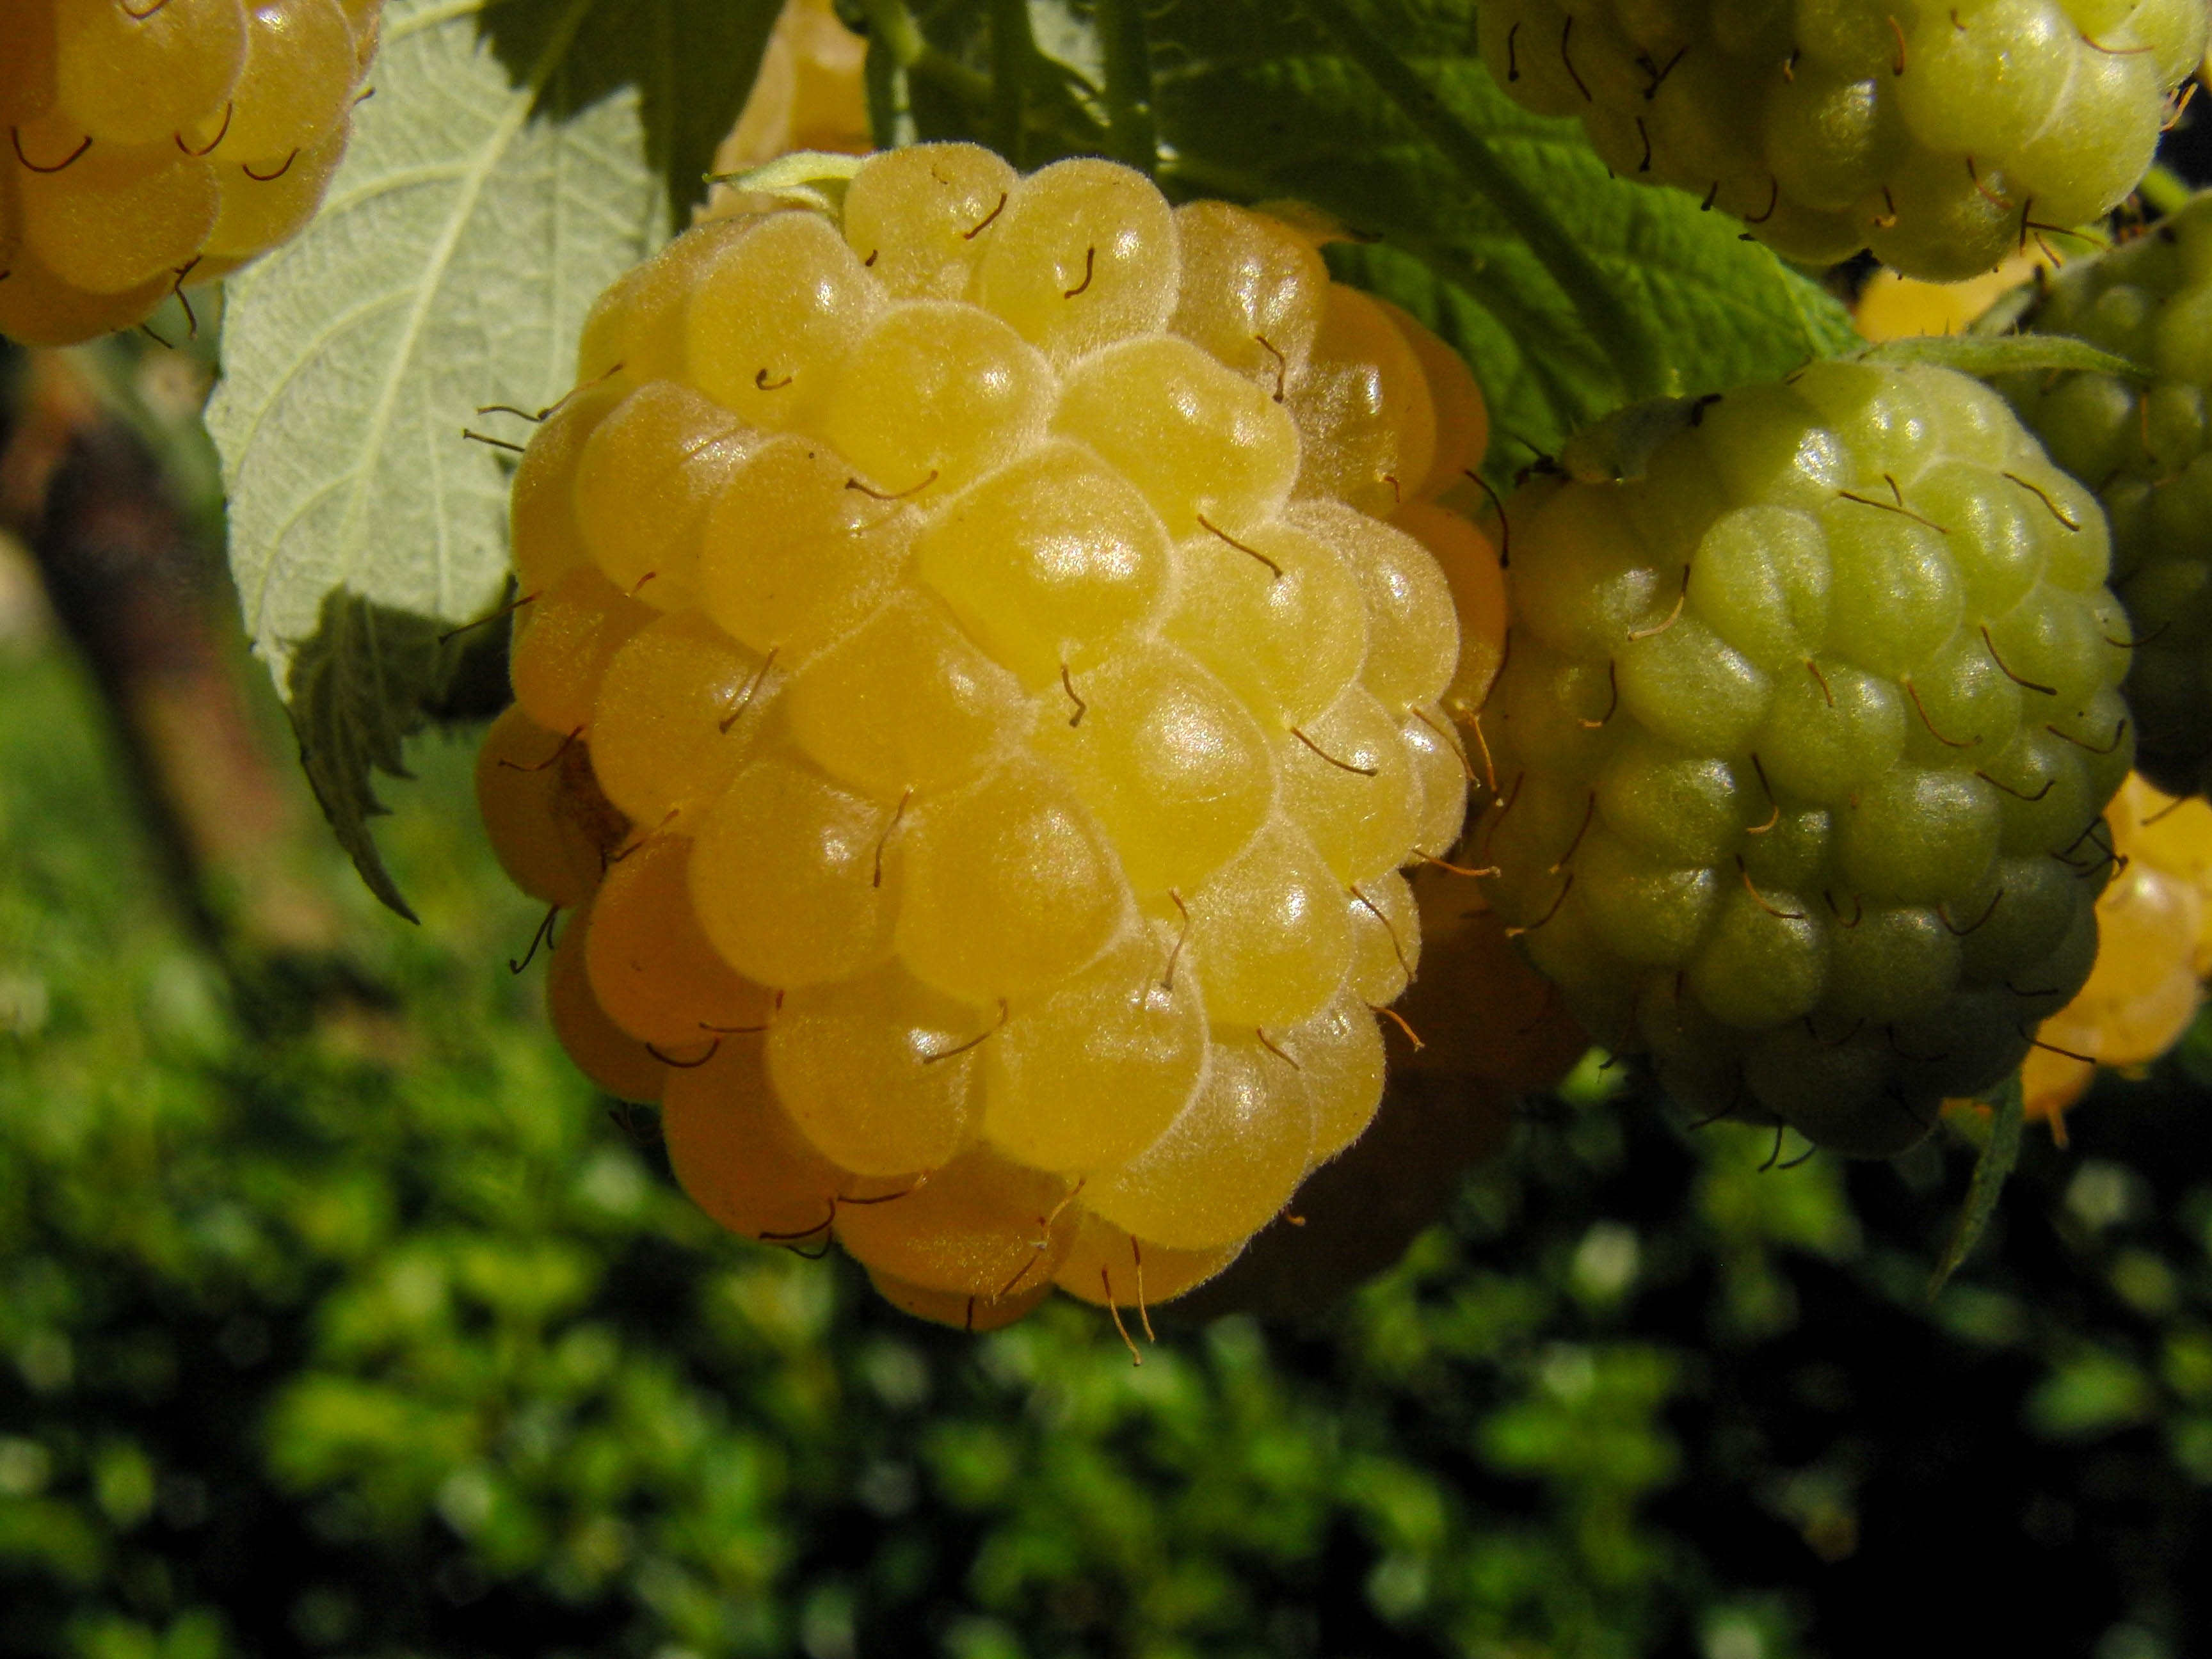
plant, raspberry, fruit, berry, sweet, flower, food, produce, yellow, flora, shrub, fruits, vitamins, macro photography, flowering plant, fruity, cloudberry, land plant